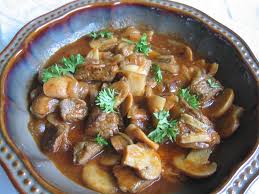
Yemek: et_sote